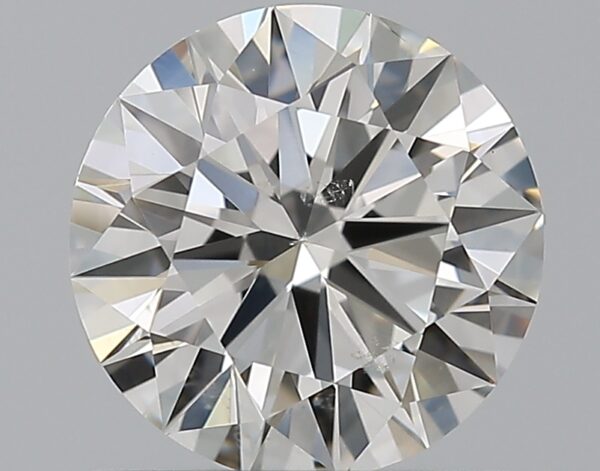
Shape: round
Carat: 0.91
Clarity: SI1
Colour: H
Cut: EX
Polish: EX
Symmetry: EX
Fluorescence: N
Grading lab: GIA
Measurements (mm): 6.28 x 6.31 x 3.76